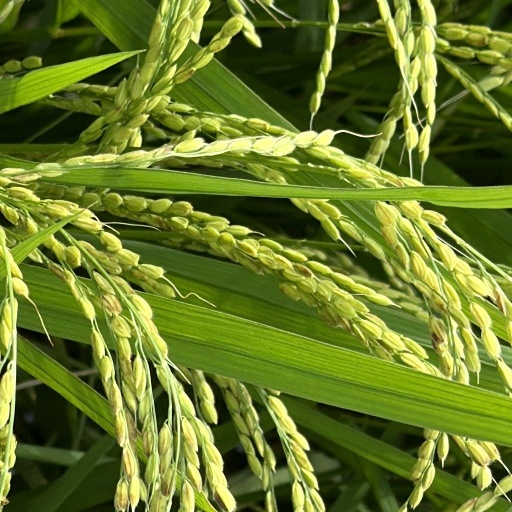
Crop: rice